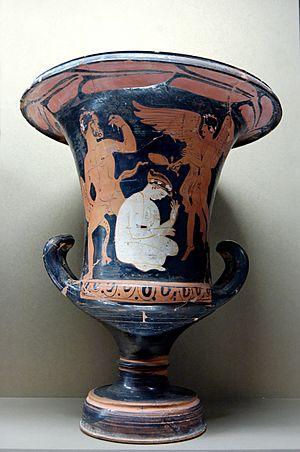
Femme au bain entourée par un Silène et Éros. Face A d'un cratère en calice attique à figures rouges du style de Kertch, vers 375-350 av. J.-C. Provenance